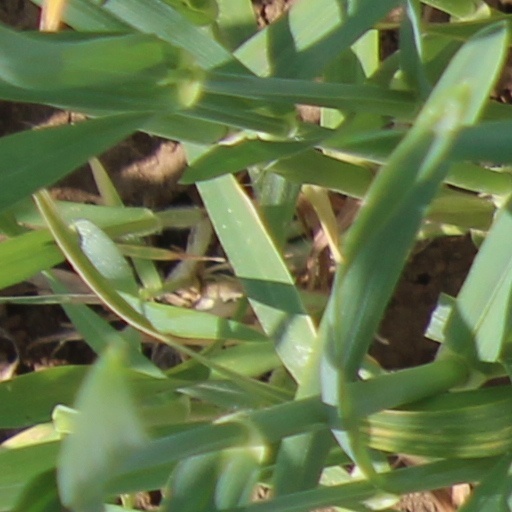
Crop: wheat